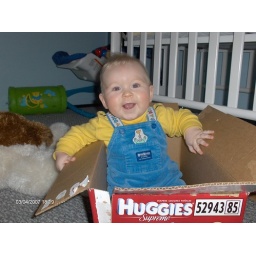
sooo cute playing in his diaper box